Siblings Day

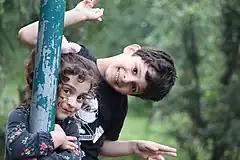
A brother and sister smiling together

Siblings Day is a holiday recognized in parts of the United States and Canada on April 10, and as Brothers and Sisters Day on May 31 in Europe. It honours the relationship of brothers and sisters of all ages. Unlike Mother's Day and Father's Day, it is not federally recognized in the United States, though the Siblings Day Foundation is working to change this. Since 1998, the governors of 49 states have officially issued proclamations to recognize Siblings Day in their state.